Saswat Joshi

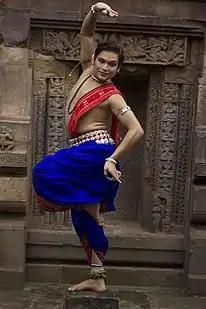

Saswat is also the founder of the Lasyakala Institute of Performing Arts, which organizes the annual Aekalavya Dance Festival.